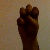
The image shows a hand gesture representing the letter 'E' in Indian Sign Language.